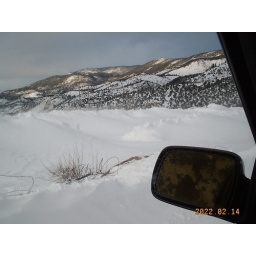
mountains OF snow not mountains covered in snow. This is in the field next to our road up to the shop